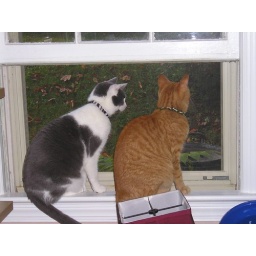
Aiden and Dylan in our bedroom window